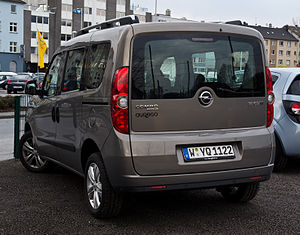
Fiat Doblò / Doblò (type 263, 2010−)
Fiat Doblò er et leisure activity vehicle fra Fiat bygget siden sommeren 2000 af bilfabrikanten Tofaş i Bursa, Tyrkiet samt af Karsan. Bilen findes siden 2011 også som ladvogn. Varebilsudgaven Doblò Cargo blev i 2006 og 2011 valgt til Van of the Year.